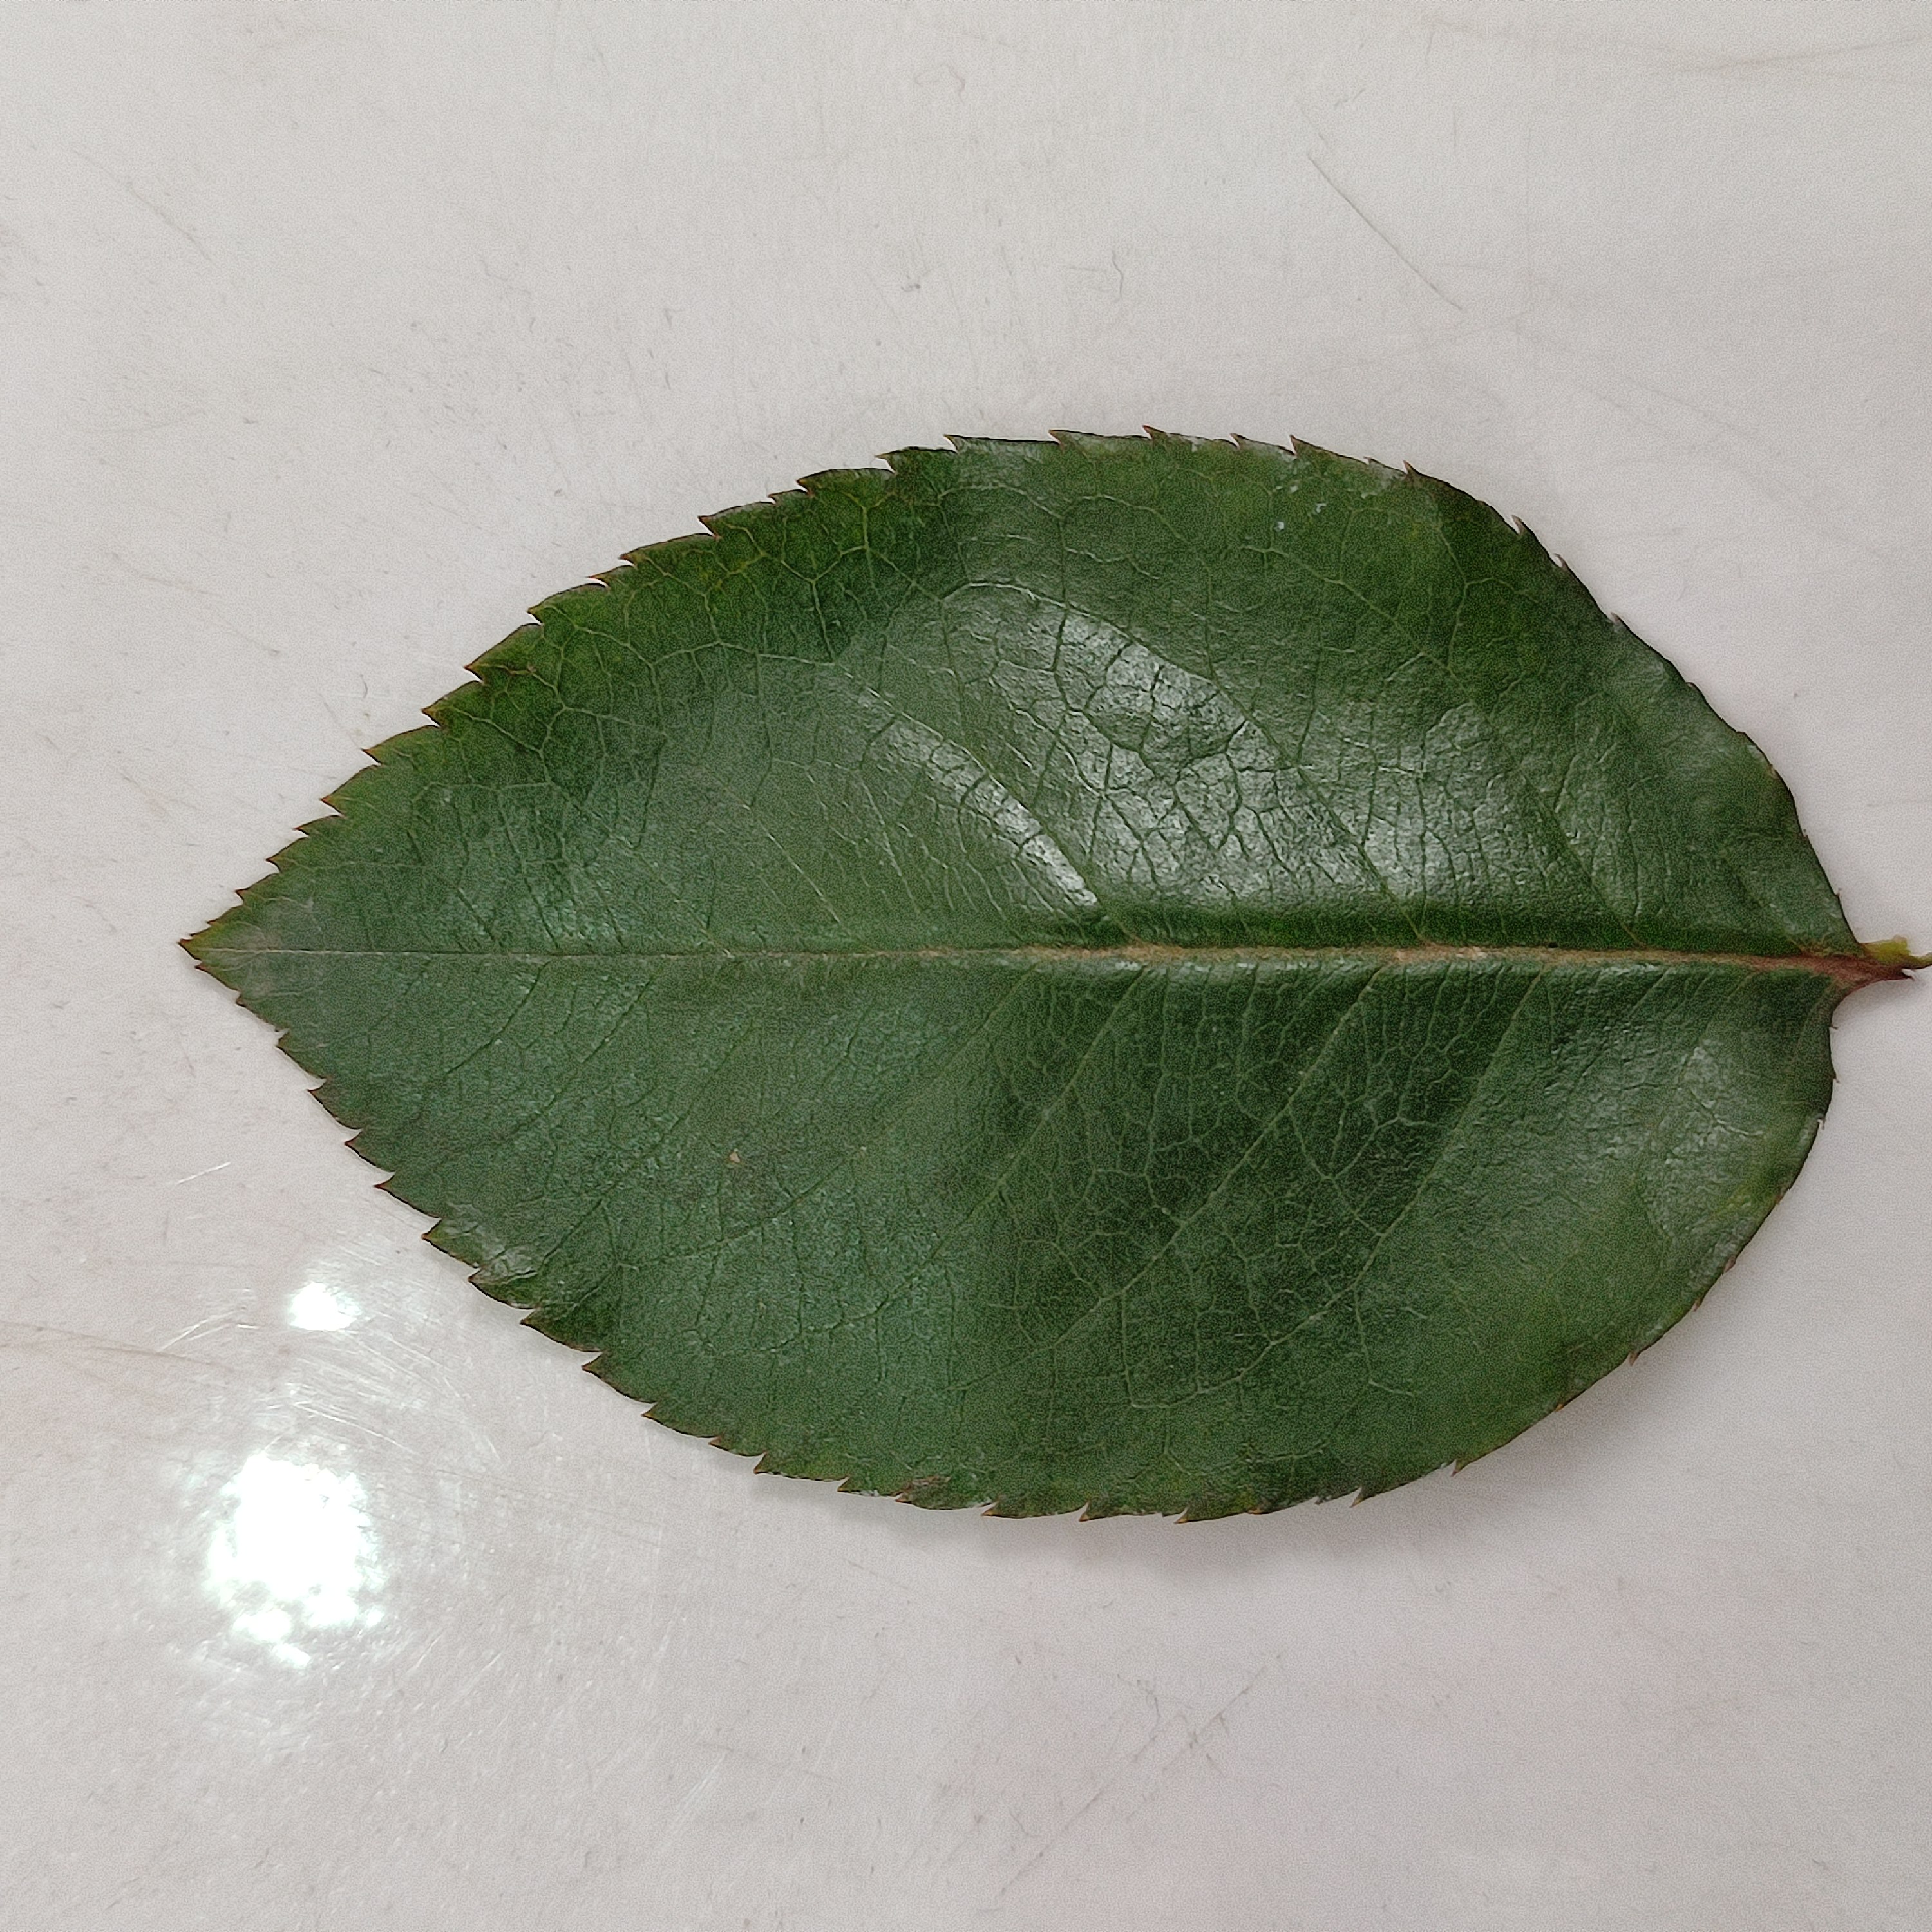
Label: Healthy Leaf